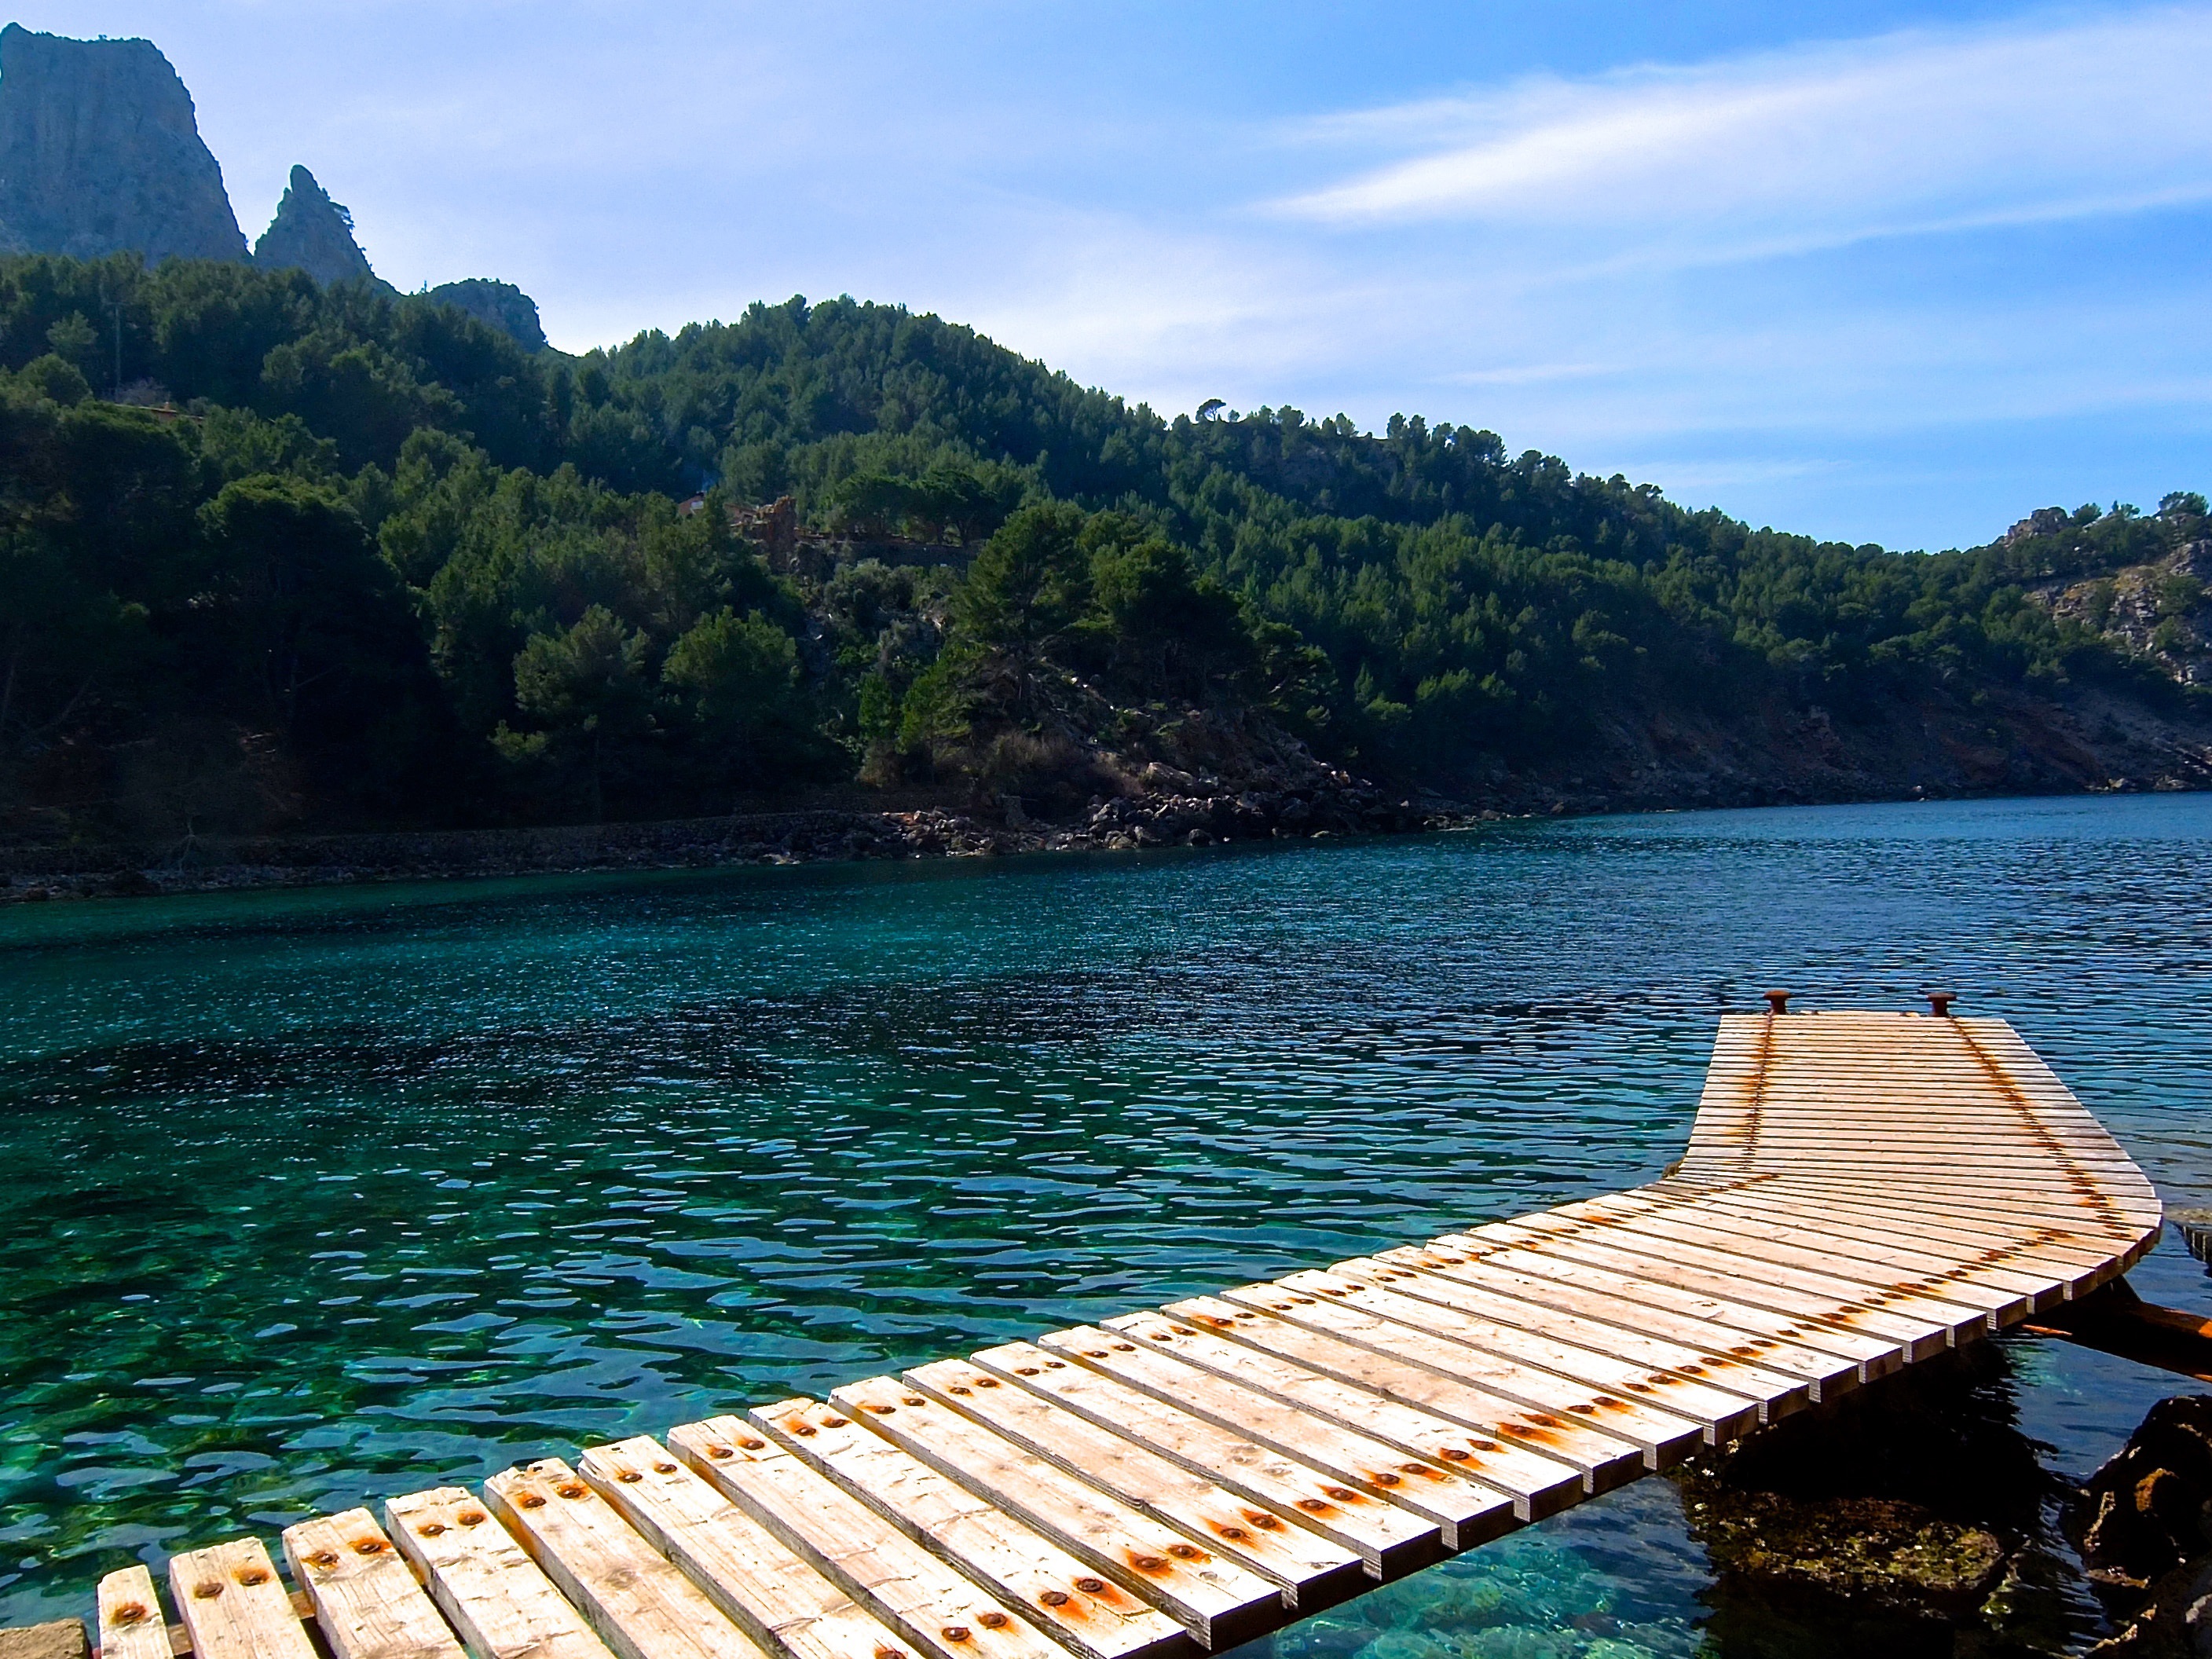
landscape, sea, coast, water, nature, forest, boardwalk, wood, lake, pier, vacation, web, lagoon, bay, reservoir, jetty, wooden boards, water holidays